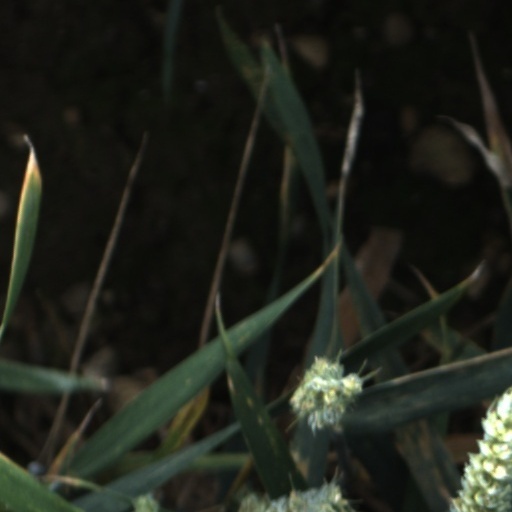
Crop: wheat